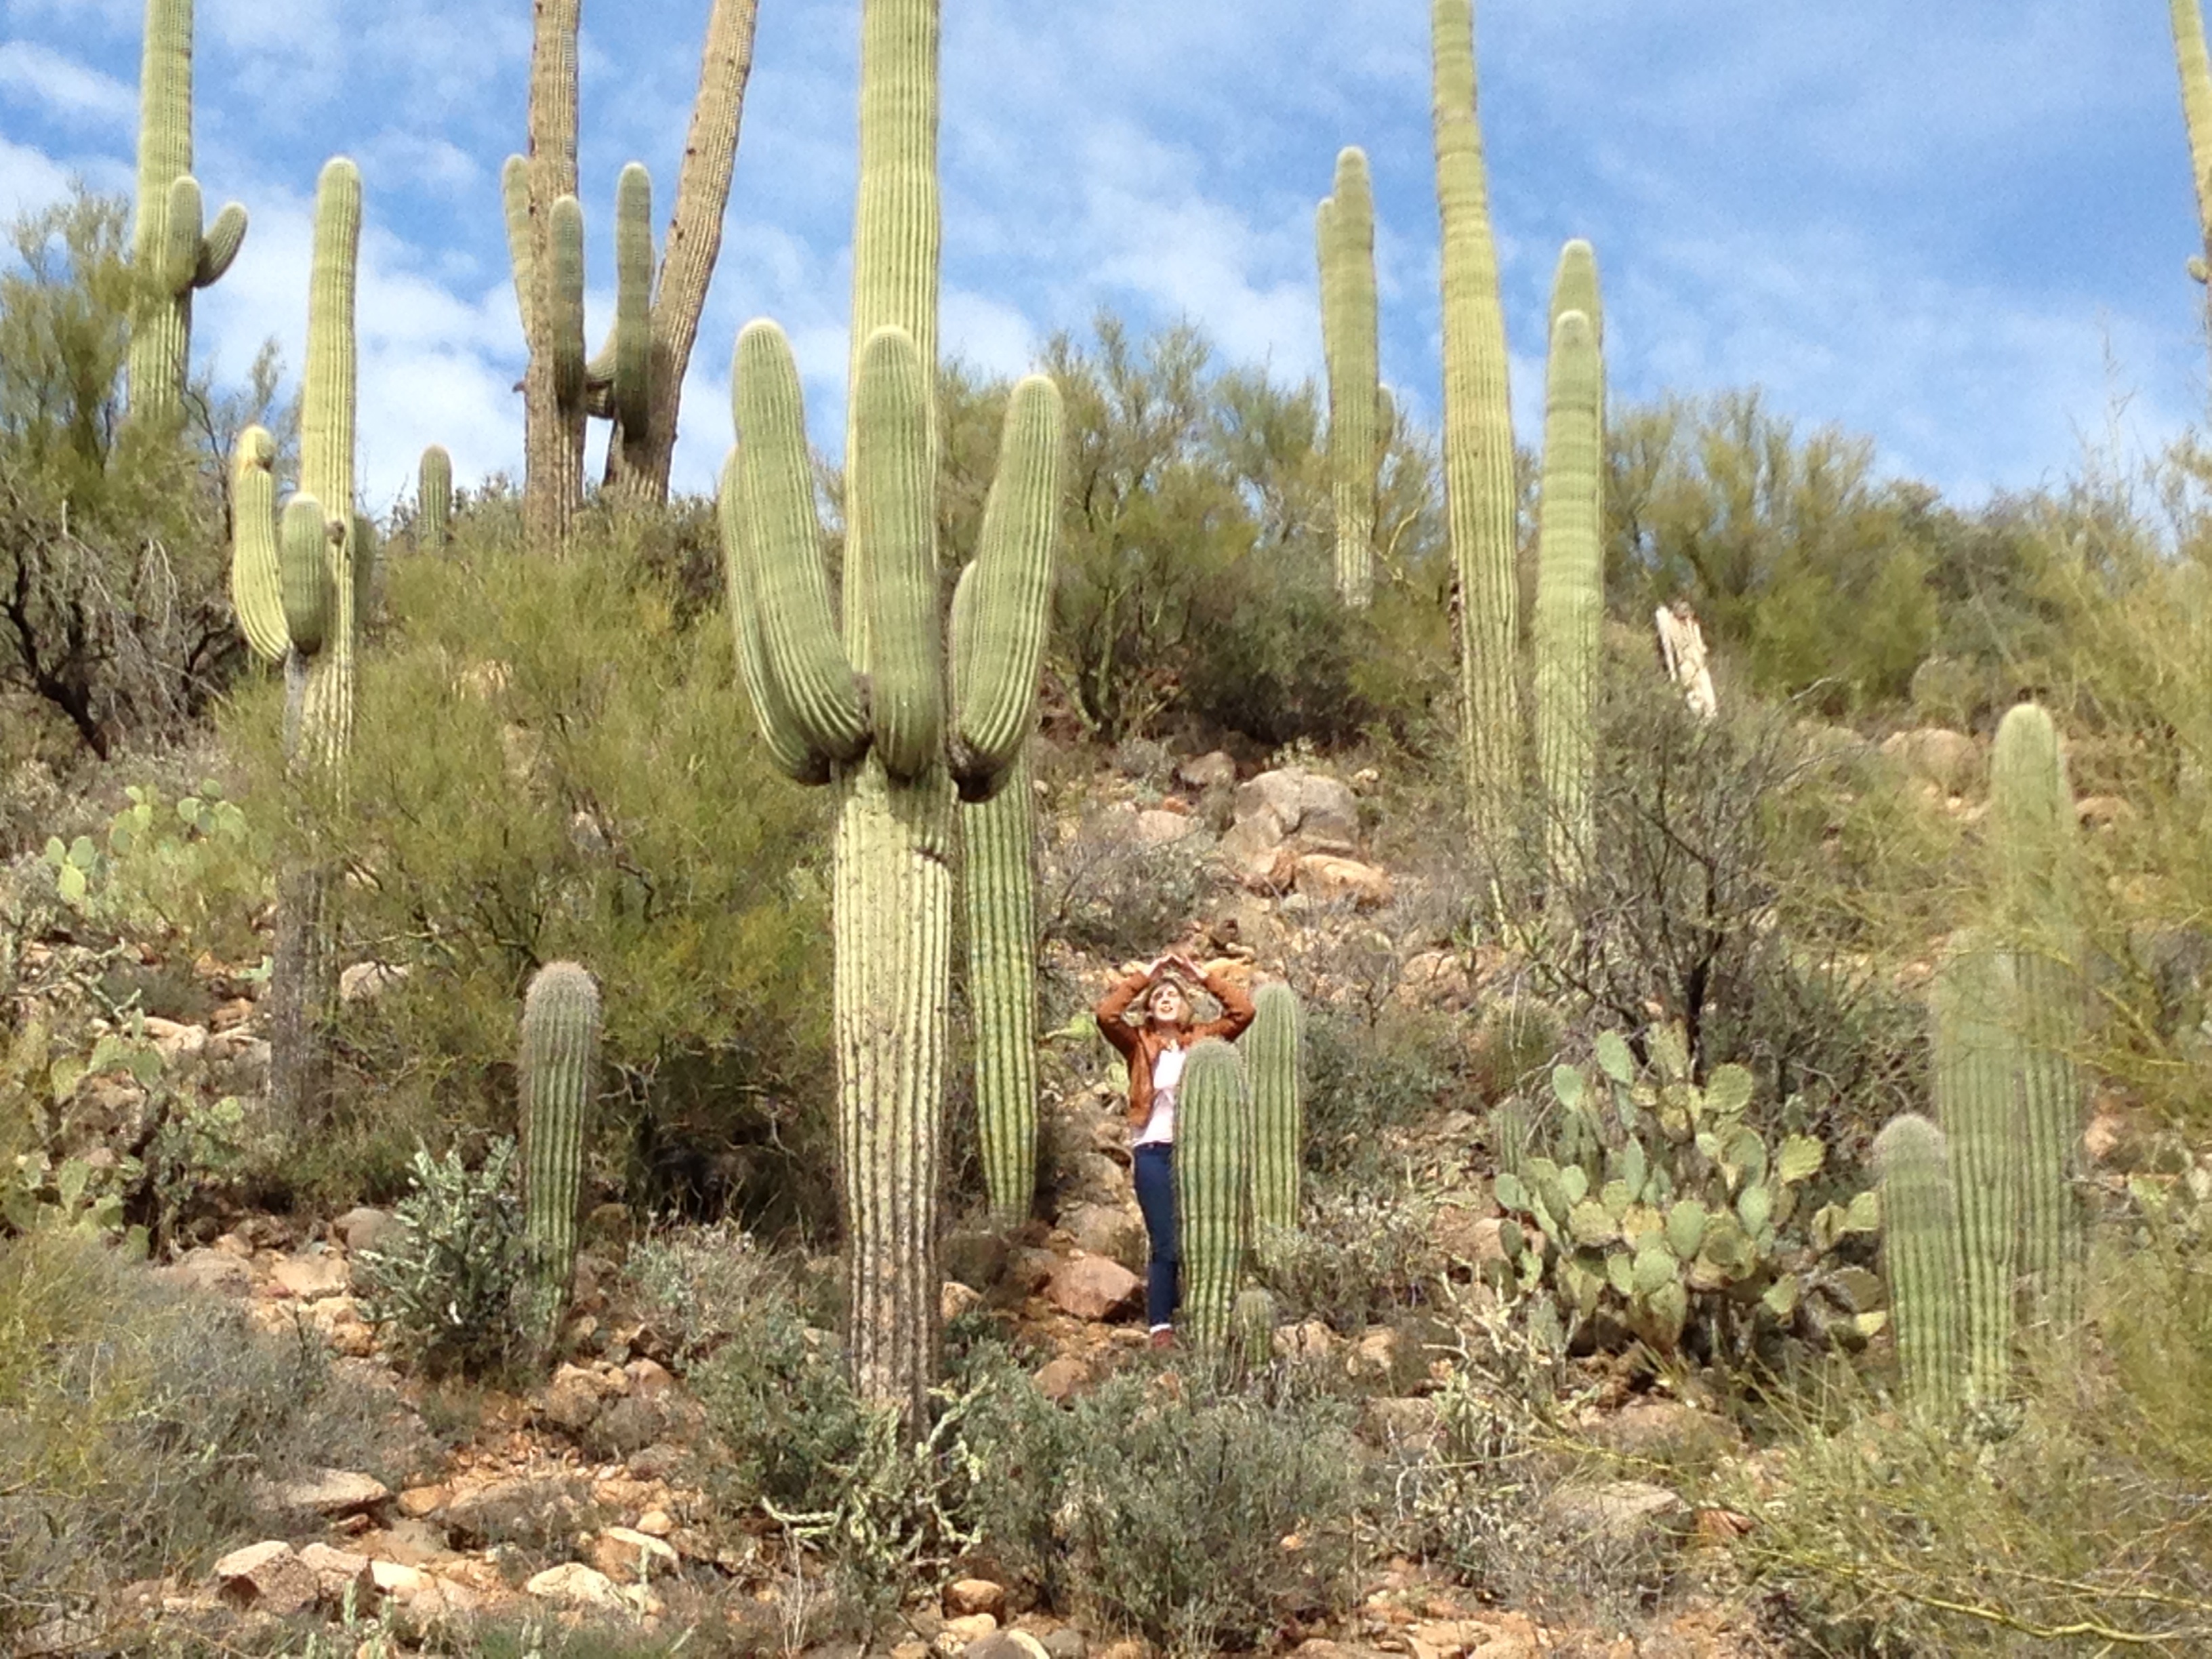
tree, forest, wilderness, cactus, plant, trail, prairie, flora, woodland, habitat, ecosystem, flowering plant, biome, natural environment, grass family, land plant